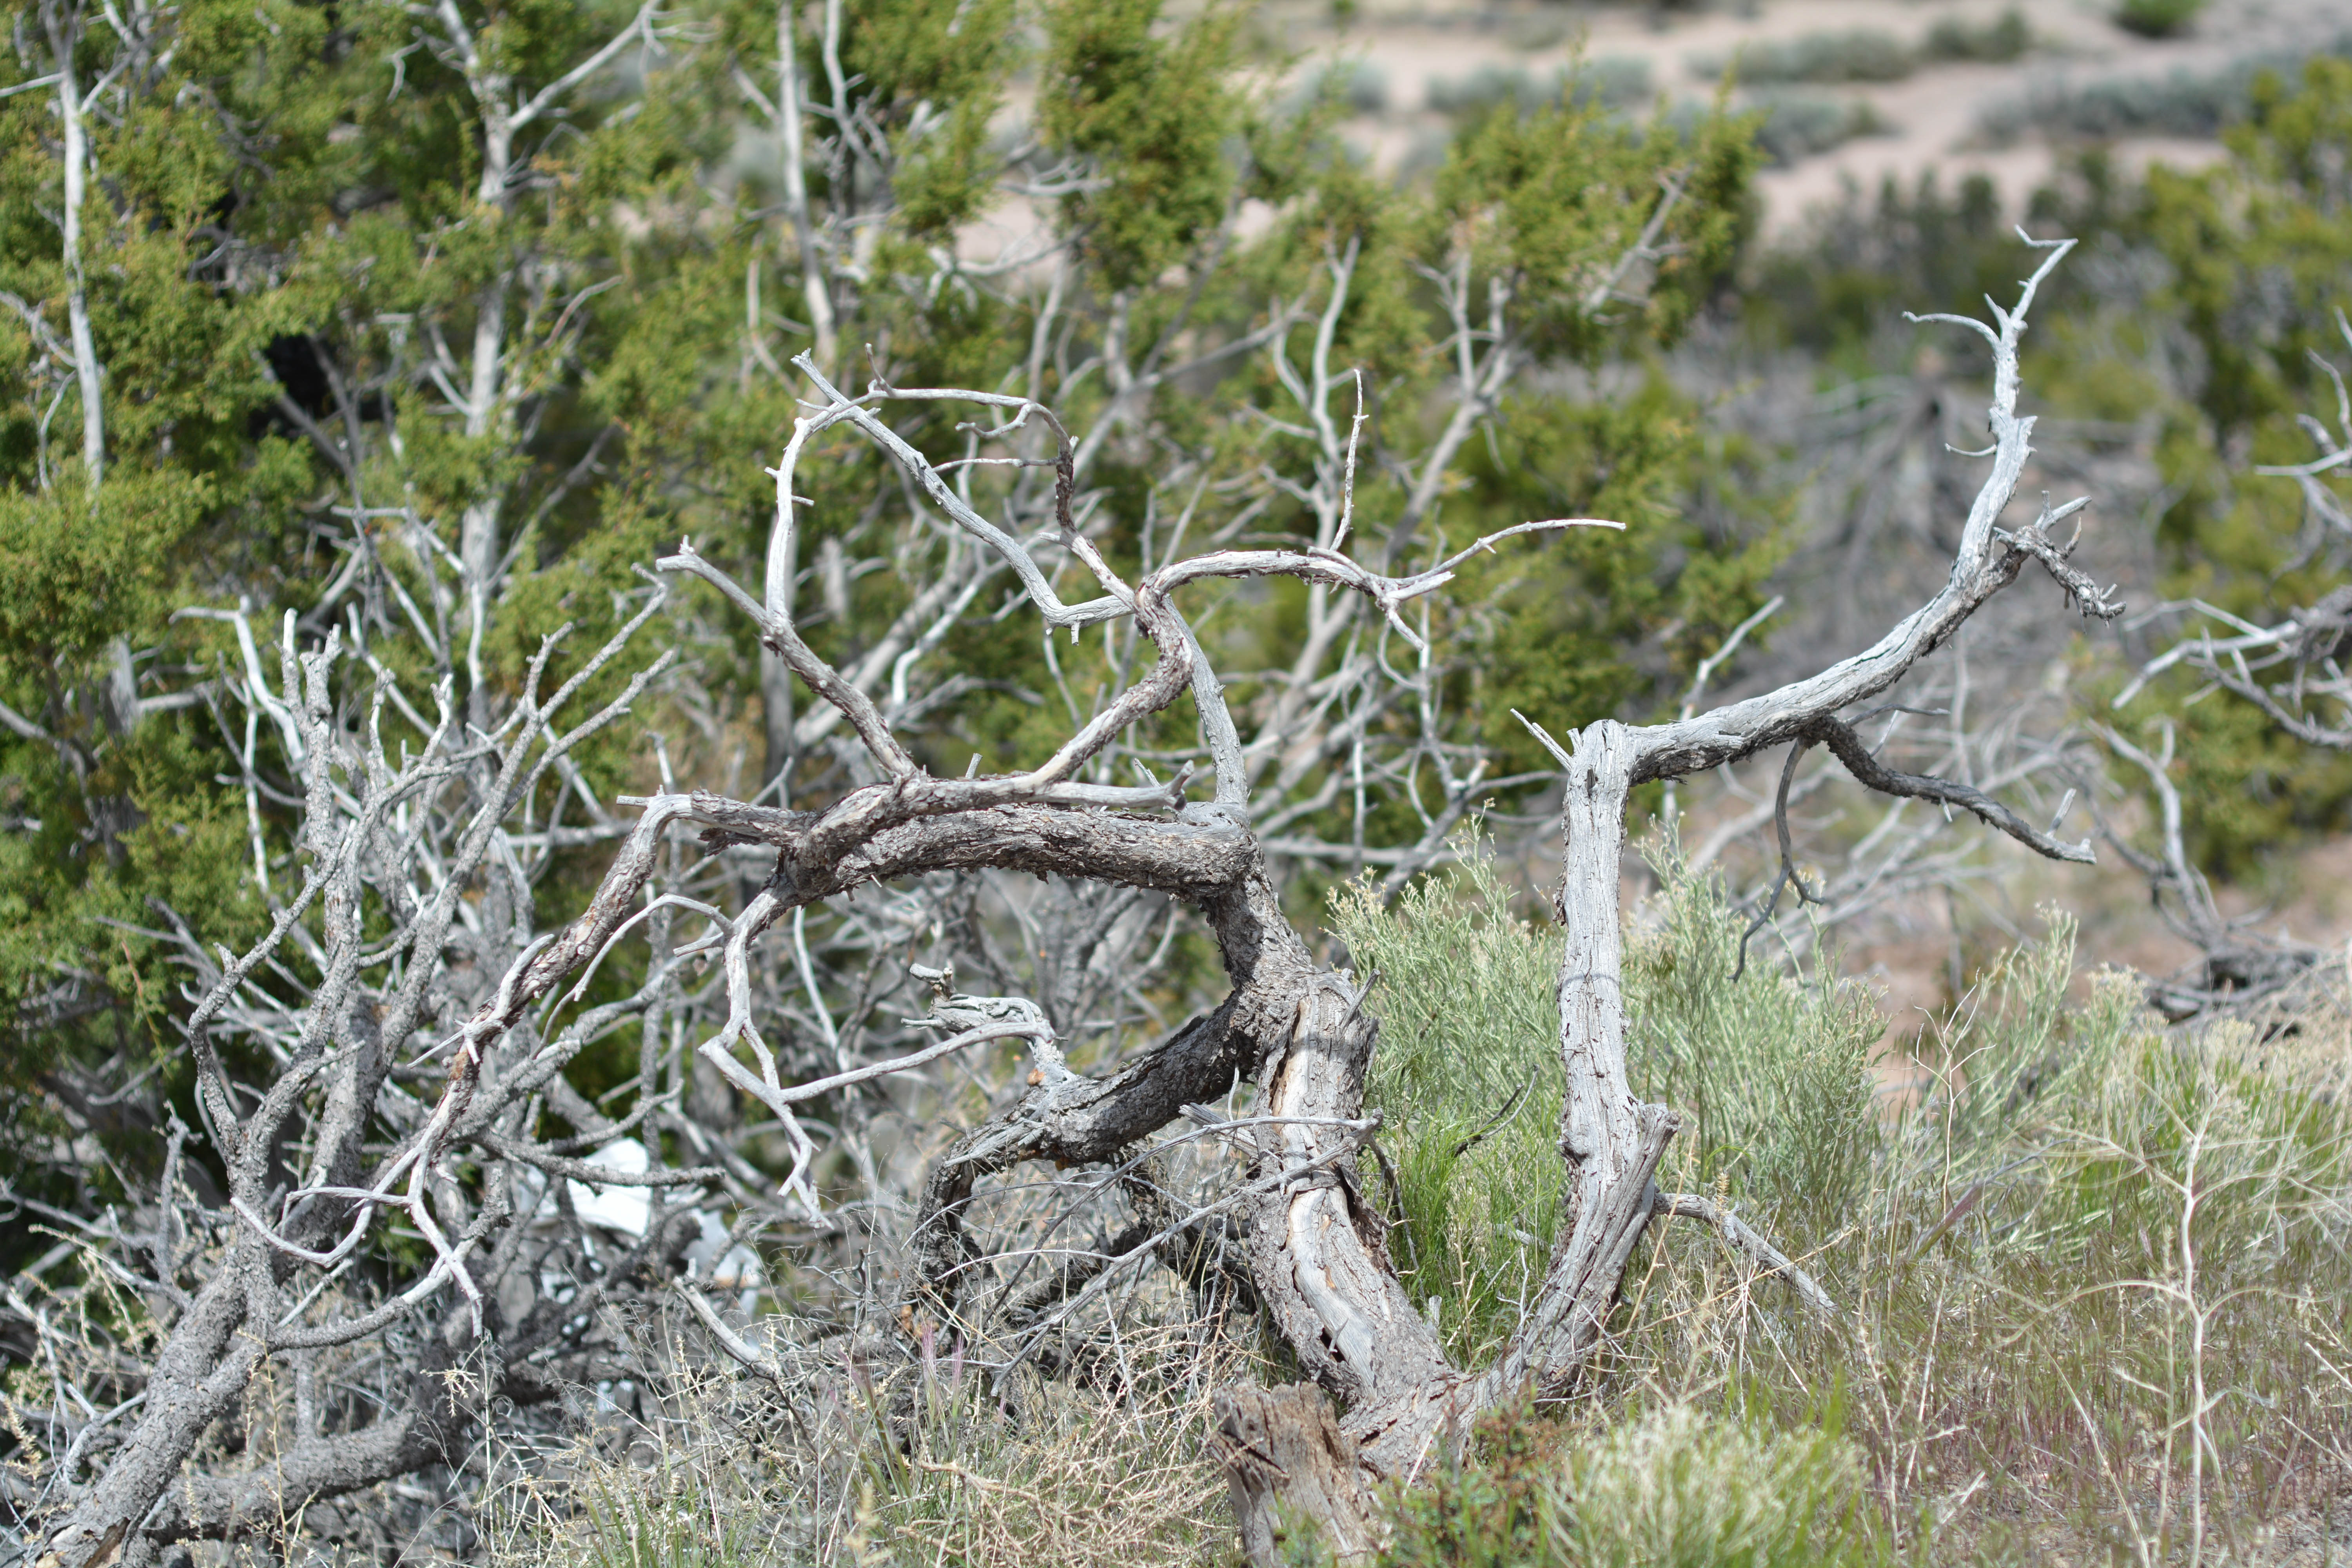
tree, grass, swamp, wilderness, branch, plant, wildlife, reptile, flora, fauna, wetland, santafe, truchas, northernnewmexico, pueblosantafe, habitat, ecosystem, natural environment